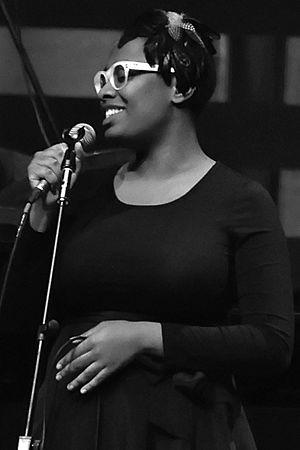
Cécile McLorin Salvant est une chanteuse franco-américaine de jazz.